Chain mail

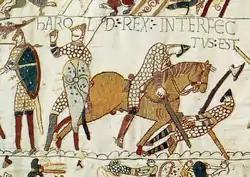
Panel from the Bayeux Tapestry showing Norman and Anglo-Saxon soldiers in mail armour. Note the scene of stripping a mail hauberk from a dead combatant at bottom.

The use of mail as battlefield armour was common during the Iron Age and the Middle Ages, becoming less common over the course of the 16th and 17th centuries when plate armour and more advanced firearms were developed. It is believed that the Roman Republic first came into contact with mail fighting the Gauls in Cisalpine Gaul, now Northern Italy. The Roman army adopted the technology for their troops in the form of the lorica hamata which was used as a primary form of armour through the Imperial period.